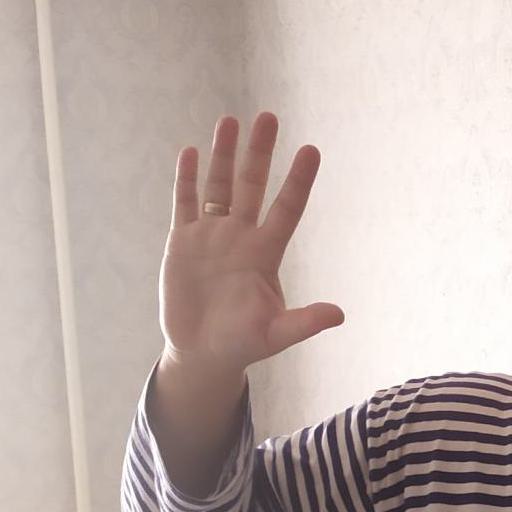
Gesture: palm